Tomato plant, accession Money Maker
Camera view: horizontal (90 deg, fisheye); turntable rotation: 150 degrees
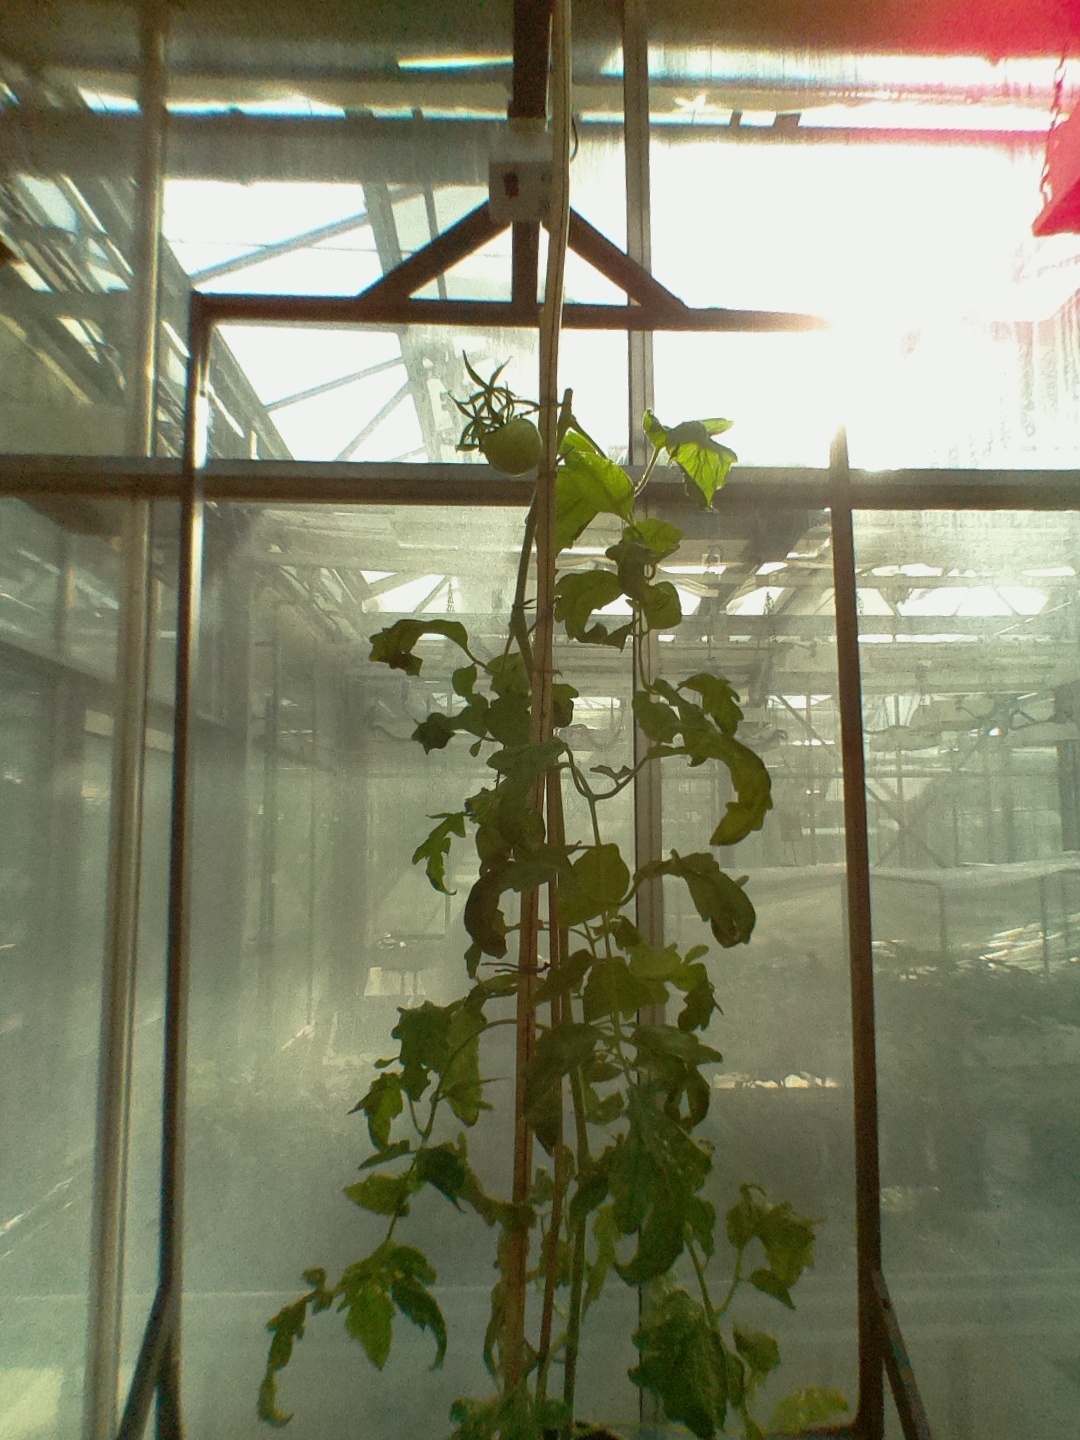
BBCH growth stage 74: 40%-50% of final fruit size